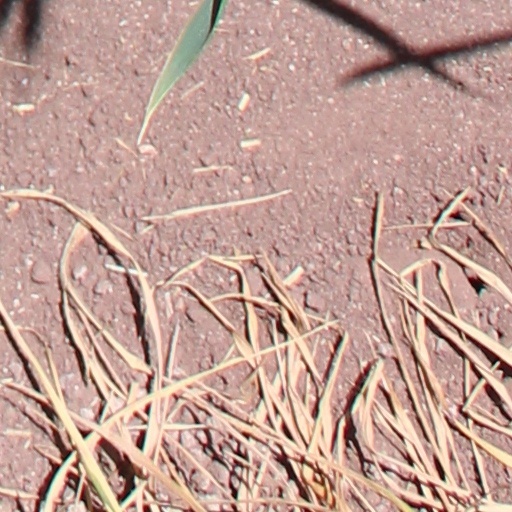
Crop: wheat